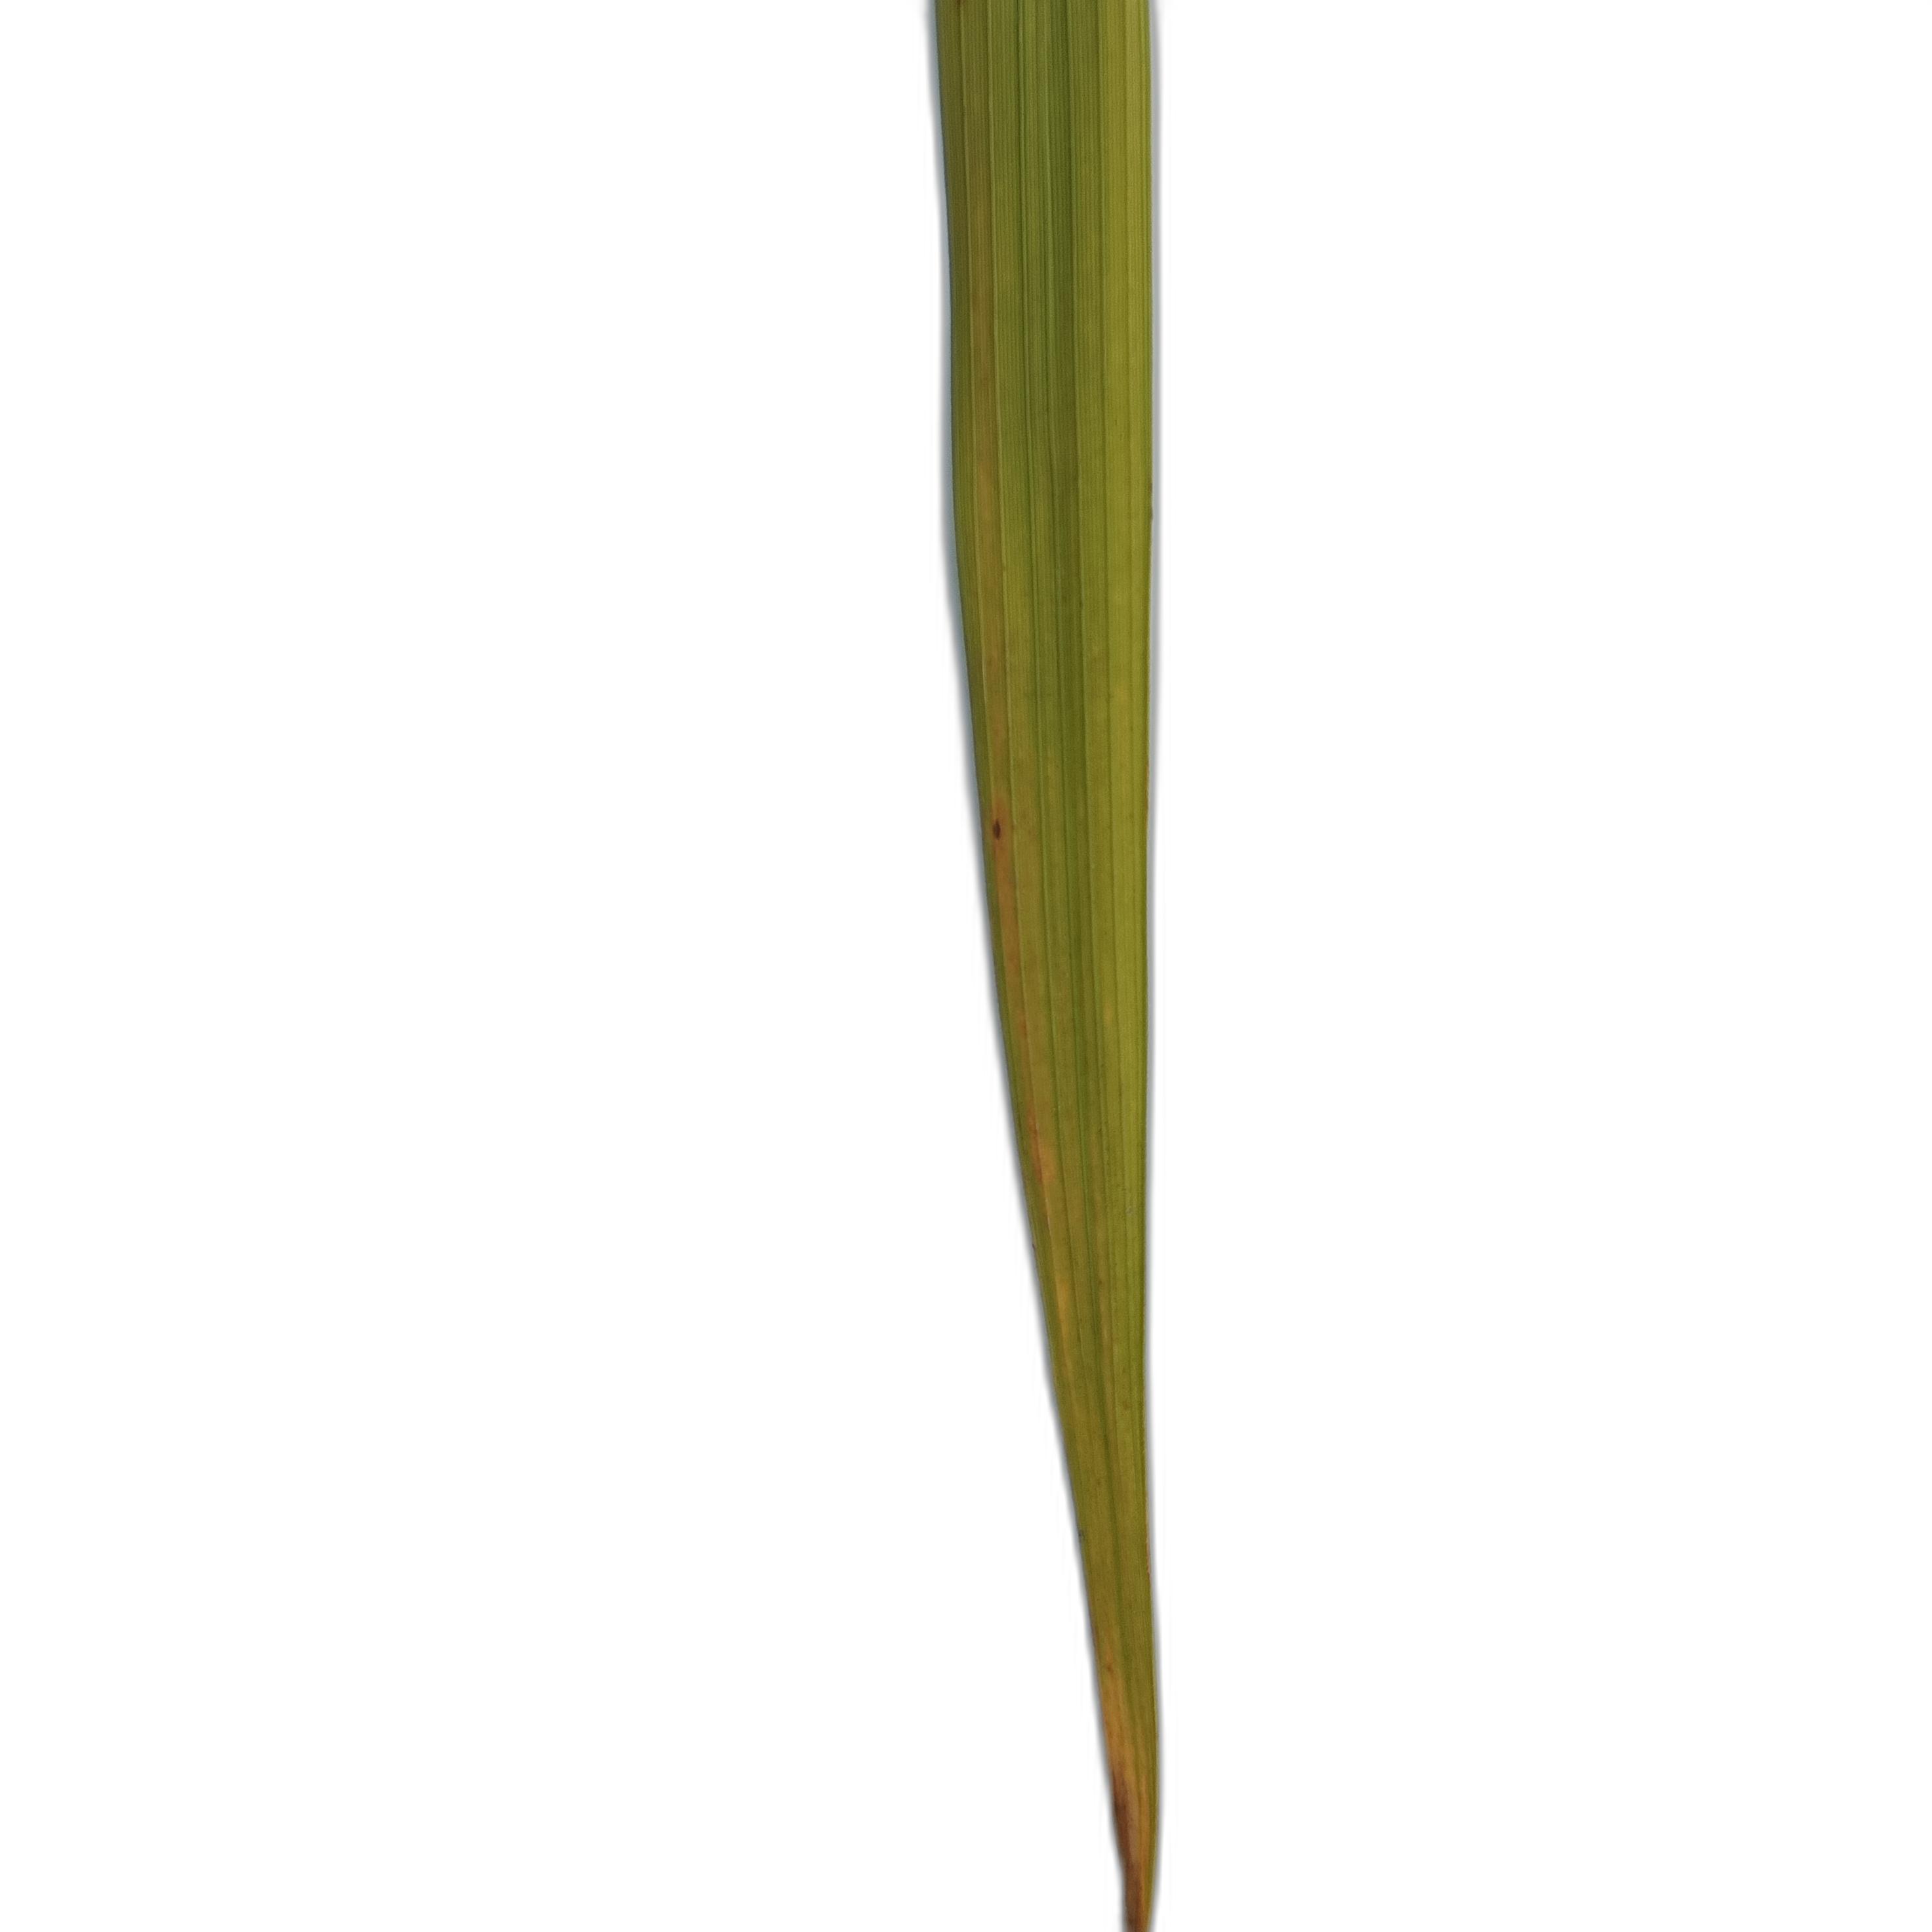
Label: Rice Tungro